Sunshine Island, Hong Kong

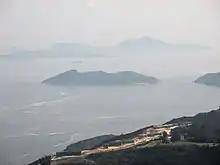
Sunshine Island viewed from Lantau Island

Sunshine Island, also known as Chau Kung To indigenously, is a companion island of Hei Ling Chau in Hong Kong. Located northeast of Hei Ling Chau and south of Peng Chau, the island was once the site of a drug addiction treatment centre. The island features scenic rocks and some abandoned buildings. It has only one inhabitant, a 78-year-old named Lam Chi-ngai, and there is no public transport to the island.